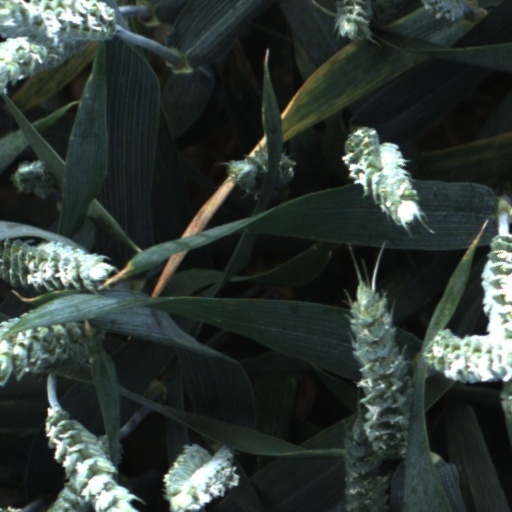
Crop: wheat